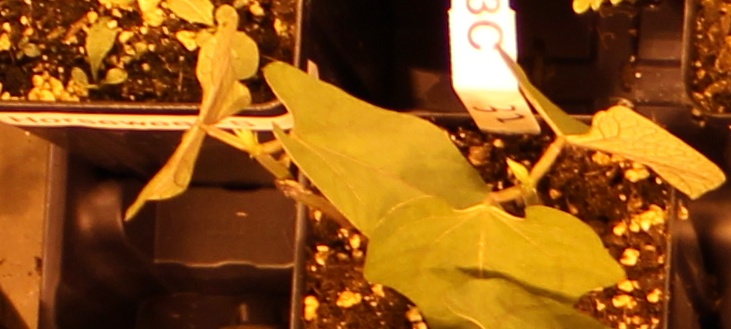
Label: Blackbean